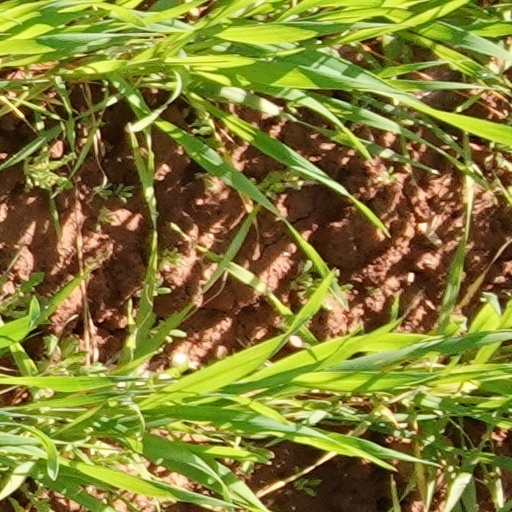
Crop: wheat